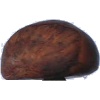
Label: chestnut